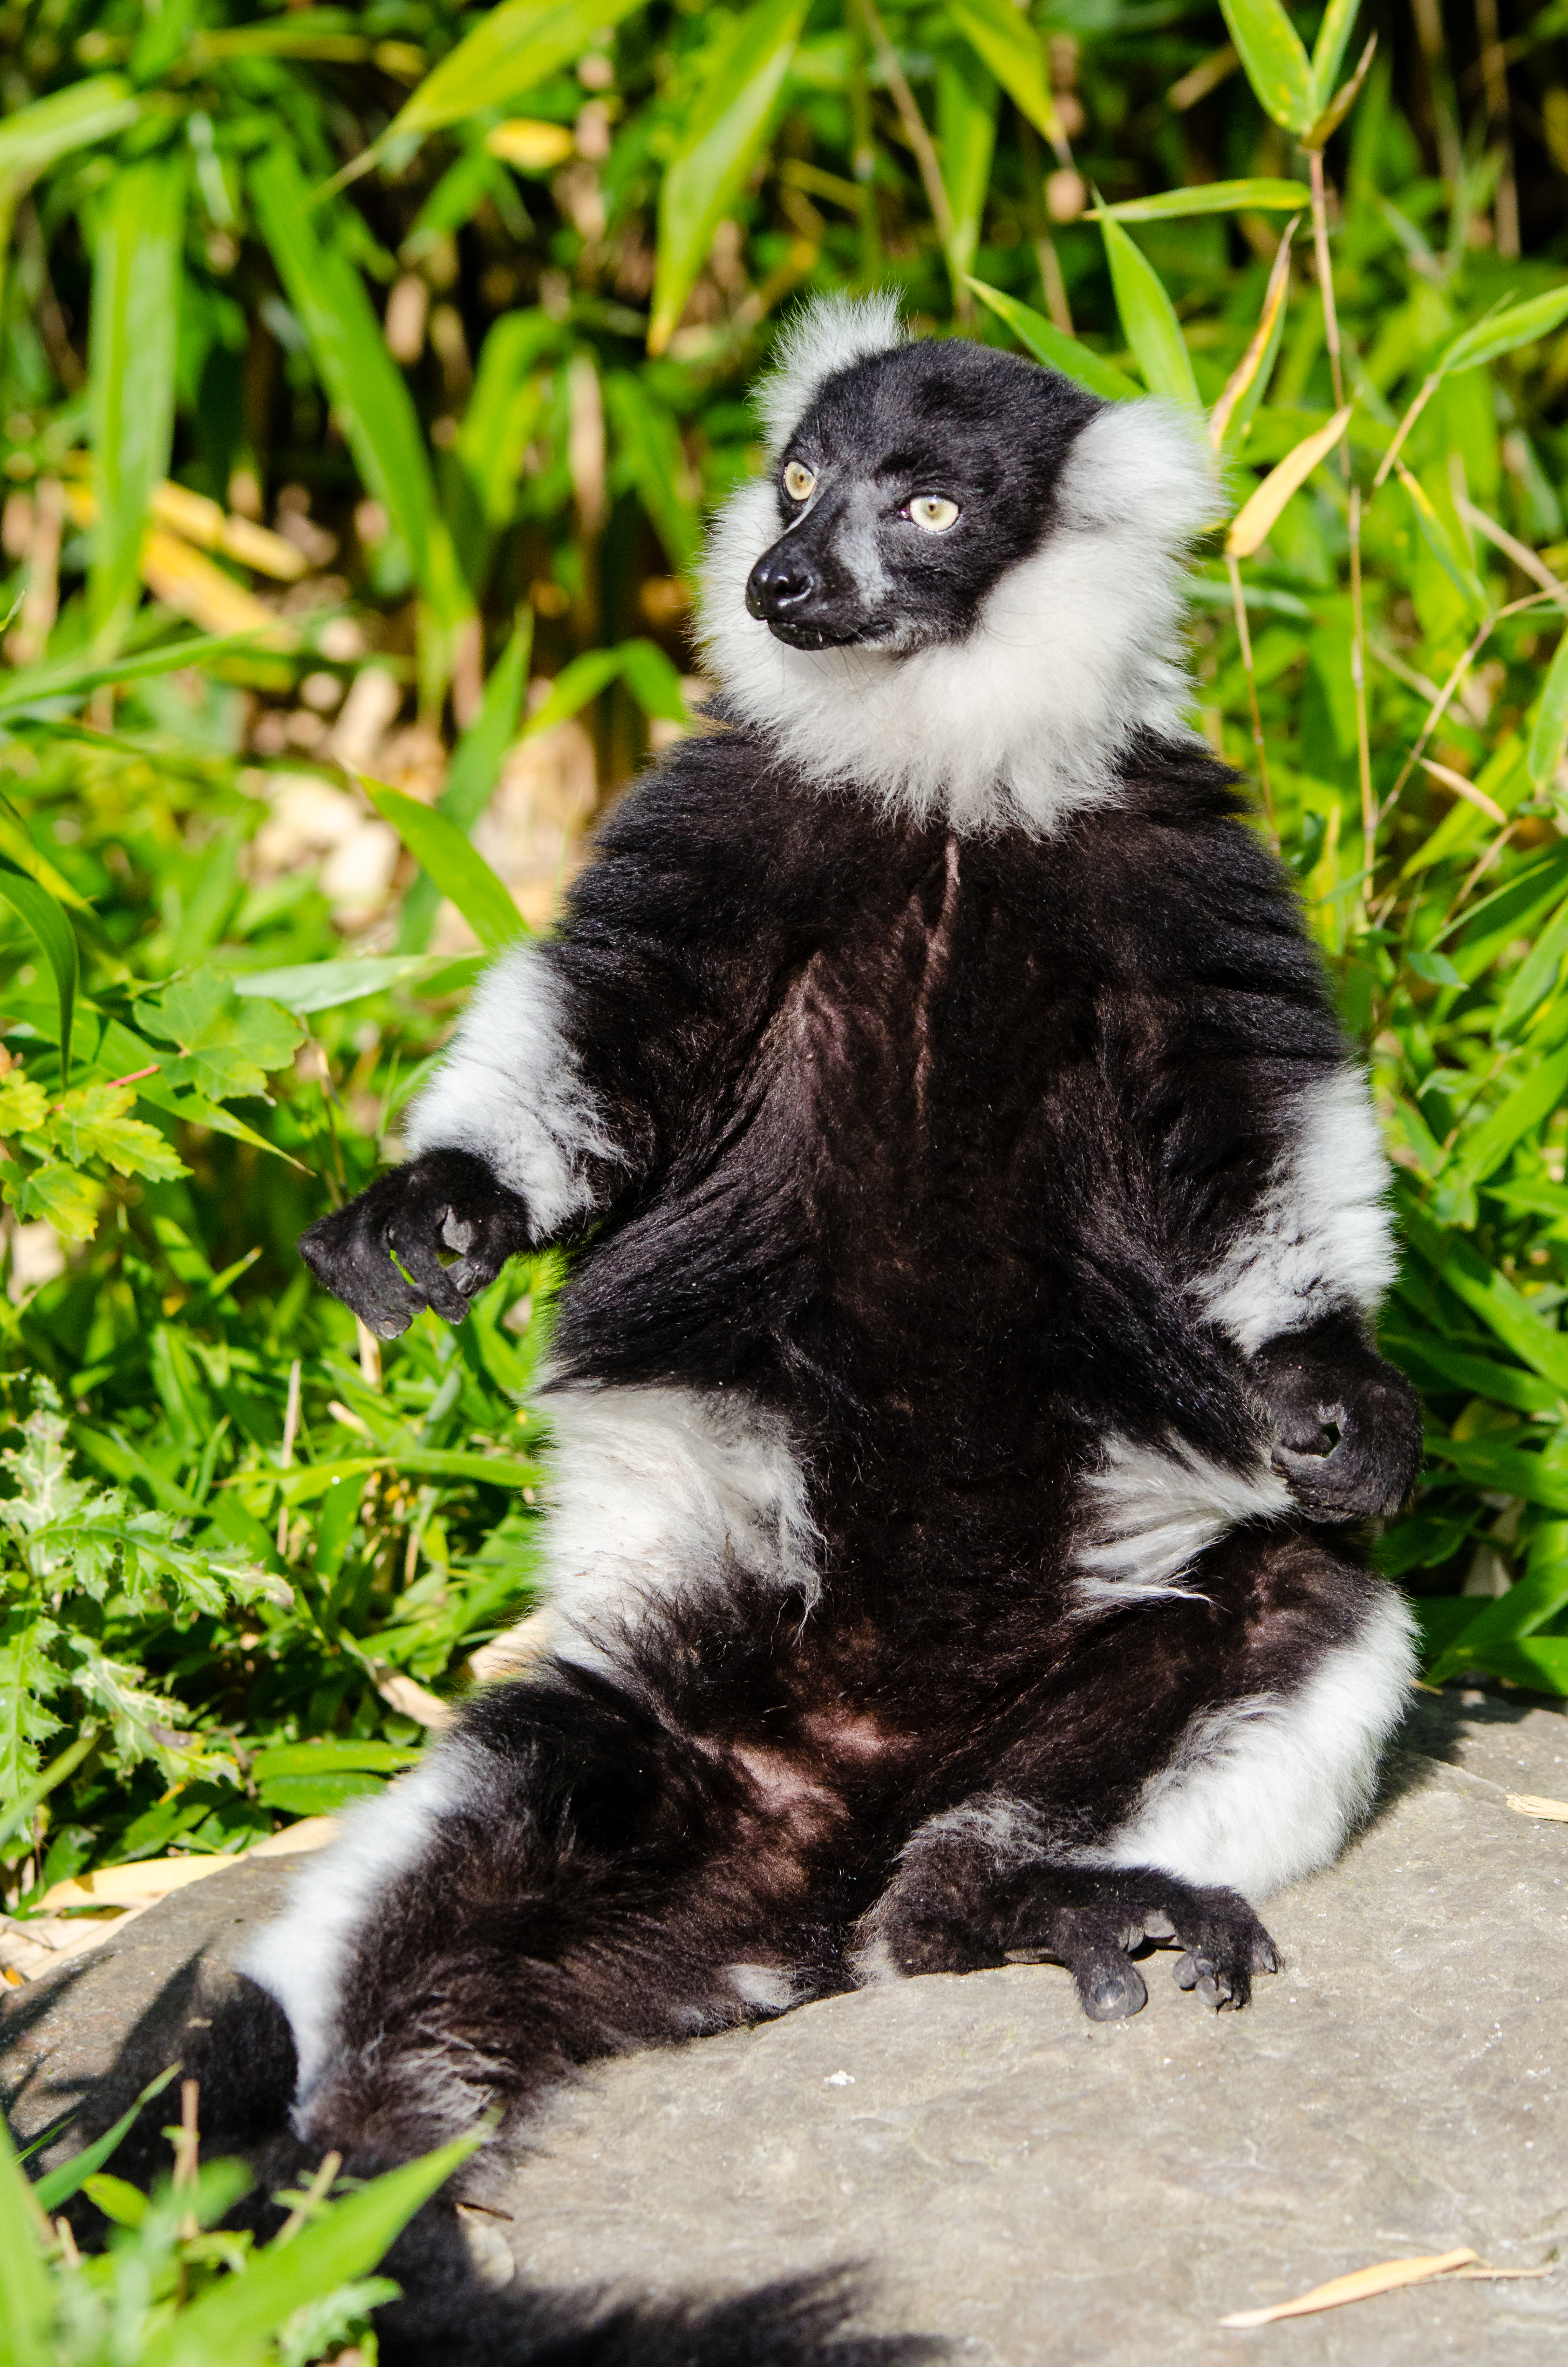
wildlife, zoo, mammal, fauna, primate, vertebrate, lemur, new world monkey